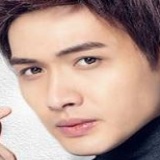
diễn viên Trương Bân Bân